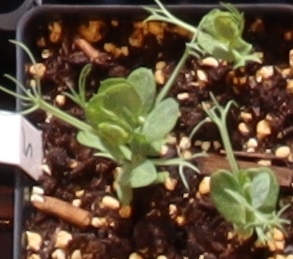
Label: Field Pea